Gods and Ends

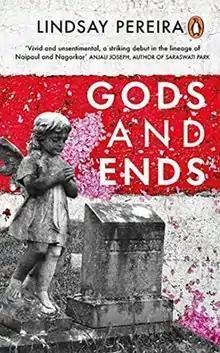

Gods and Ends is the debut novel by writer Lindsay Pereira. It was published by Penguin Random House India in March 2021. Set in Orlem, Malad, a suburb of Mumbai populated by a large Roman Catholic community. It is described as a book about invisible people in a city of millions, and the claustrophobia they rarely manage to escape from. The title is a reference to people who are twice marginalized—for being a minority community and living in a small, lesser-known part of a large suburb.